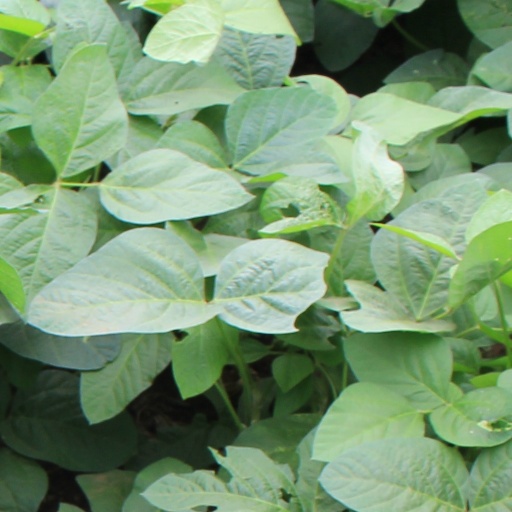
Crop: soybean